Mexican mask-folk art

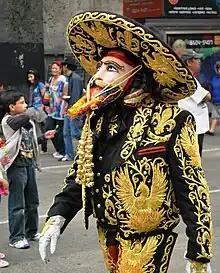
Masked dancer in mariachi costume at the Mexico City Alebrije Parade.

Other materials used for masks include wax, fired clay, leather, cloth, wire mesh, sheet metal, rubber tires, cardboard and papier-mâché. Masks of wax are made in the Mexico City area, which perfectly fit the wearer's face for a very realistic appearance. Other areas that use wax in this way include Villa de Zaachila, San Bartolo Coyotepec and Zapotec communities near the city of Oaxaca. These masks are made by molding the wax to the wearer's own face.